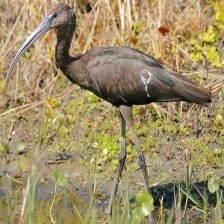
Species: GLOSSY IBIS
Scientific name: PLEGADIS FALCINELLUS